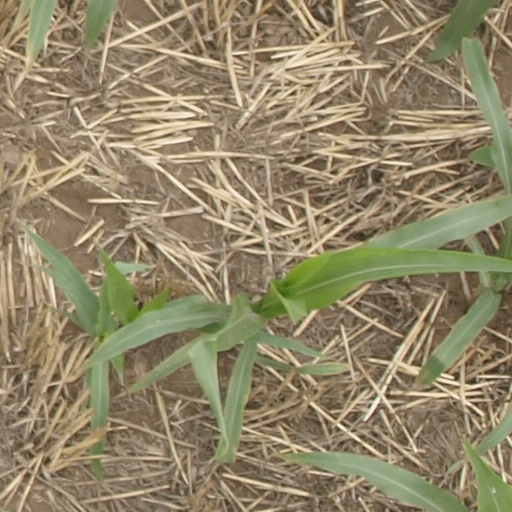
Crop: maize; corn